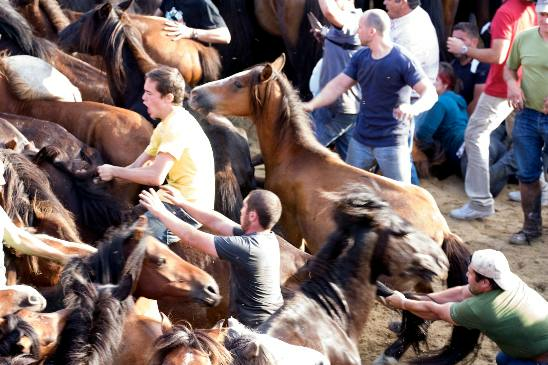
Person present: Yes